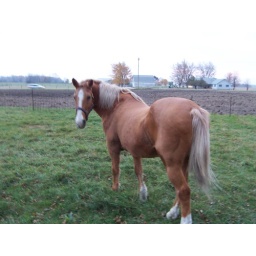
Dakari in the pasture when the grass was still green